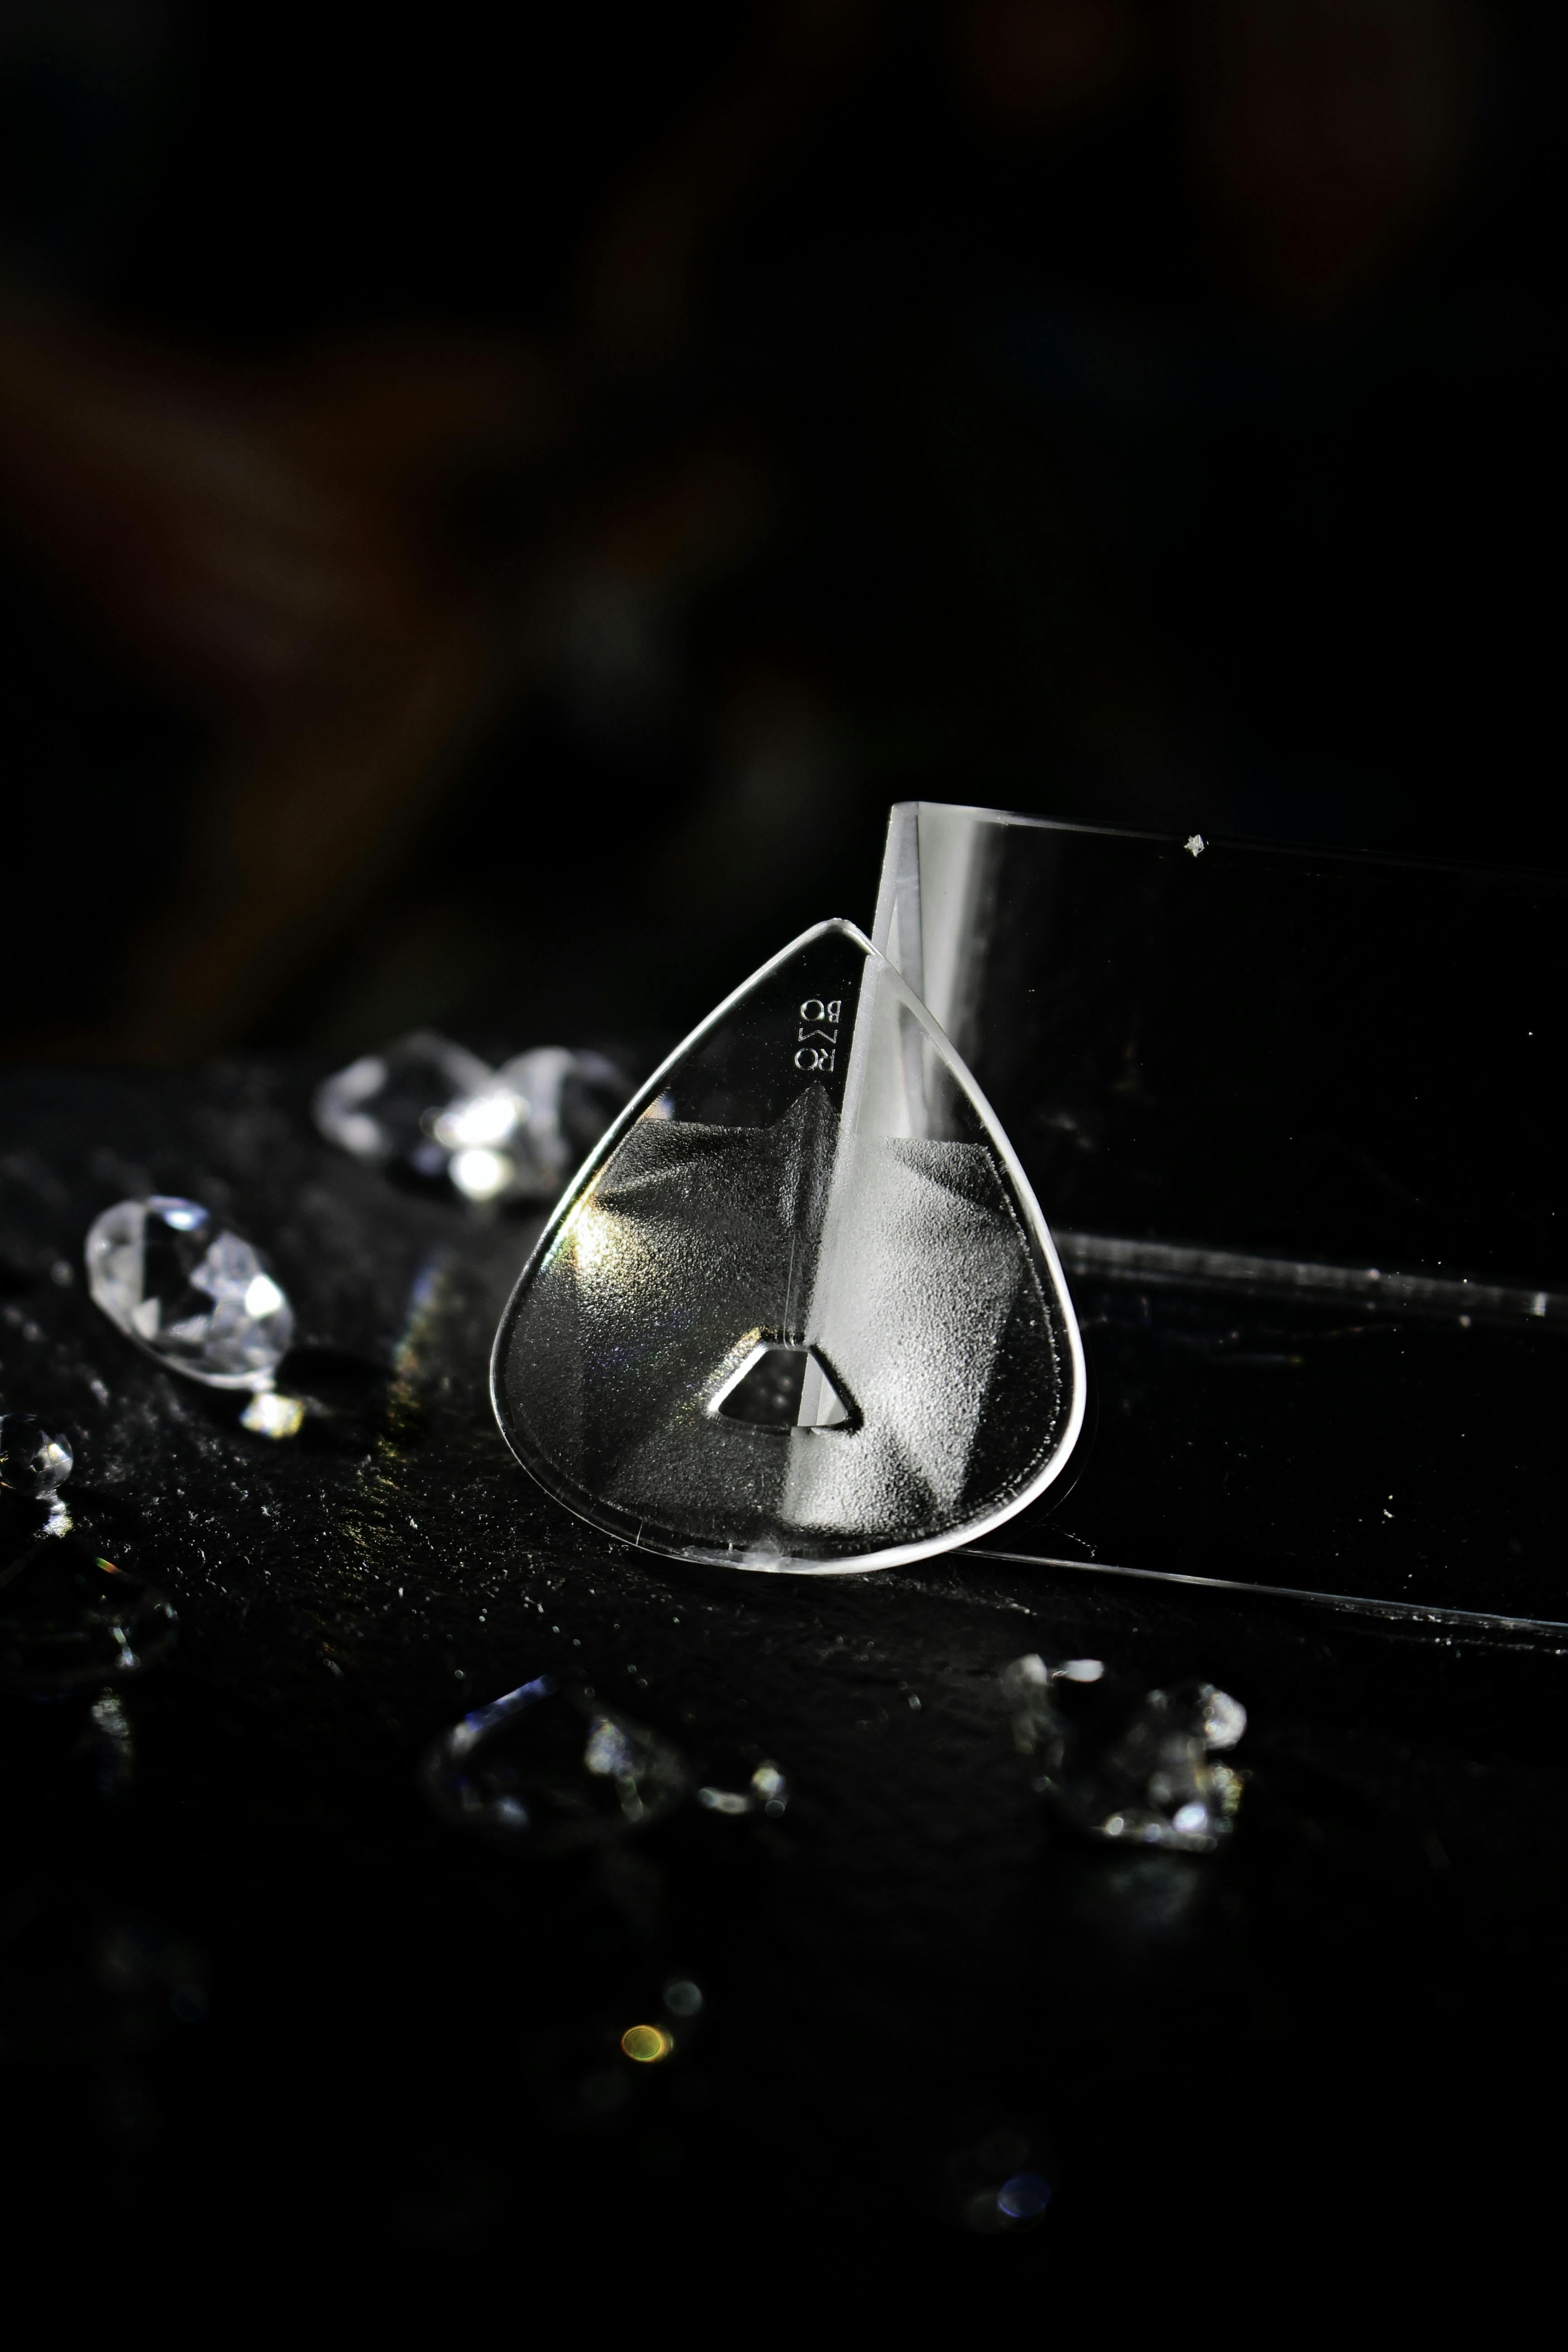
art, liquid, water, flash photography, fluid, drinkware, moisture, circle, drop, dew, glass, Solvent, liquid bubble, Transparent material, darkness, stemware, monochrome photography, font, macro photography, petal, fashion accessory, monochrome, still life photography, barware, still life, metal, reflection